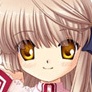
Portrait style: Anime Portrait